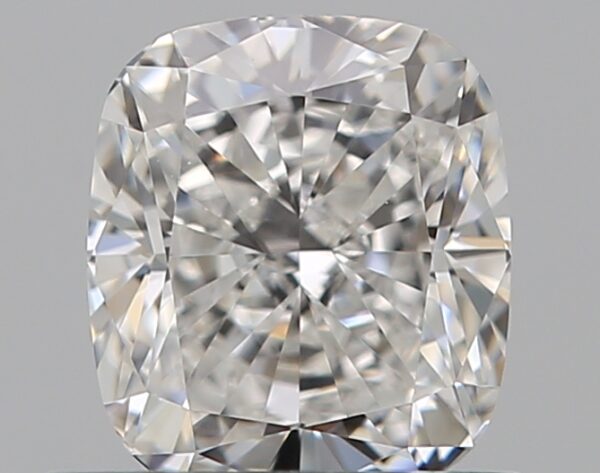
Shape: cushion
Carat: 0.7
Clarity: VVS1
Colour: F
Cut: EX
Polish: EX
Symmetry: VG
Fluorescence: N
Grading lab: GIA
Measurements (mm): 5.39 x 4.73 x 3.29